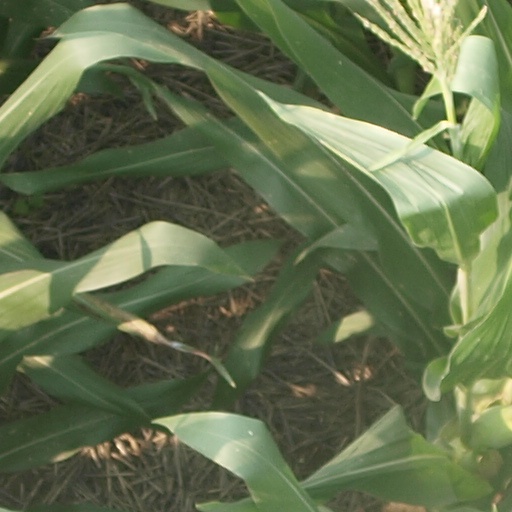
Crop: maize; corn